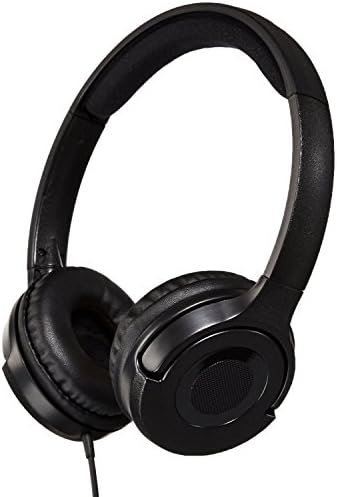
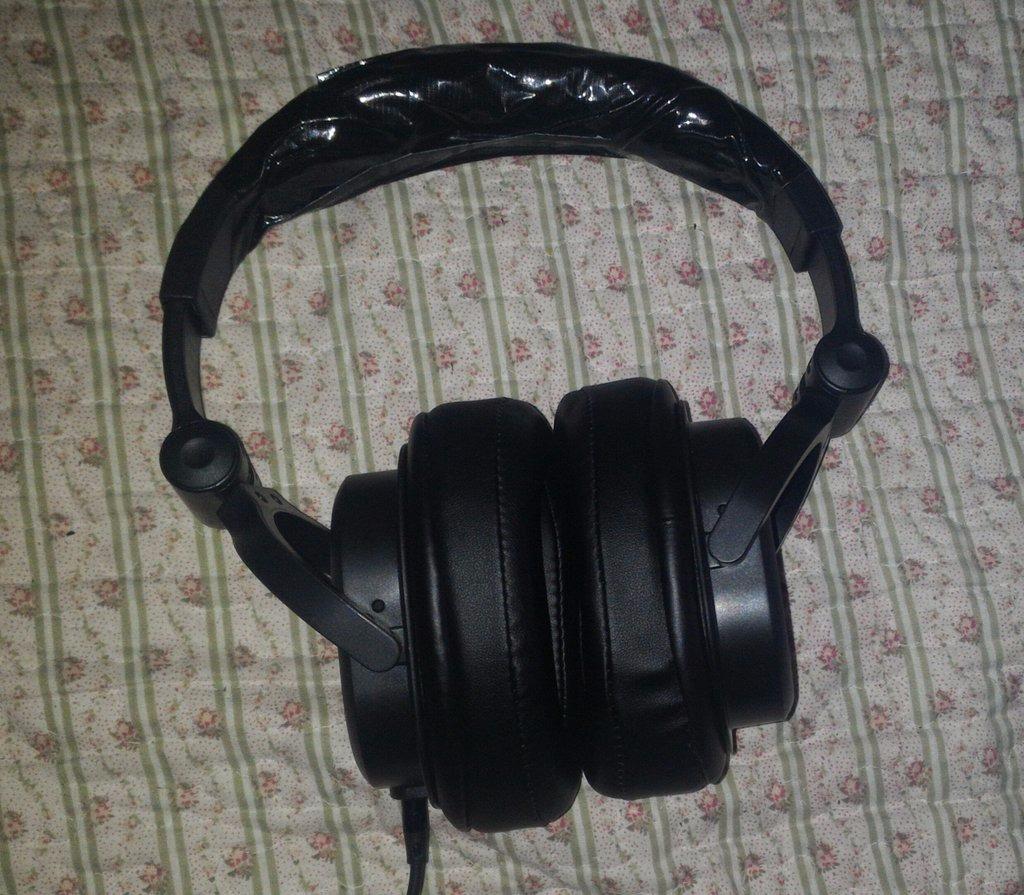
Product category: headphones
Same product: no